Bennett Hill

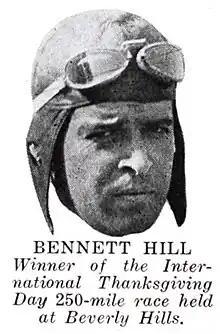
Hill, circa 1924

John Bennett Hill (May 31, 1893 – December 9, 1977) was an American racing driver active in the 1920s and 1930s. In 1922, he won a 100-mile race in Berkeley. He made 66 AAA Championship Car starts, capturing 5 wins and 7 poles.